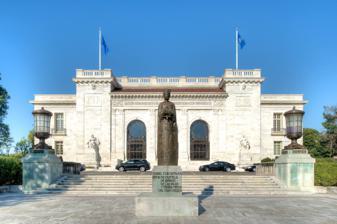
Building: Pan American Union Building
Country: United States of America
Year built: 1910
Headquarters for the Organization of American States in Washington, D.C. United States historic place Pan American Union Building U.S. National Register of Historic Places U.S. National Historic Landmark Organization of American States headquarters building, with the Statue of Isabella I in front (2015) Location 17th Street NW between C Street NW and Constitution Avenue , NW. Washington, D.C. Coordinates 38°53′34″N 77°02′25″W / 38.89288°N 77.04026°W / 38.89288; -77.04026 Built 1908–1910 Architect Paul P. Cret and Albert Kelsey NRHP reference No. 69000298 , 10000625 Significant dates Added to NRHP 4 June 1969 Designated NHL 13 January 2021 The Pan American Union Building is the headquarters for the Organization of American States . It is located at 17th Street N.W. between C Street N.W. and Constitution Avenue , Northwest, Washington, D.C. History On the former site of the John Peter Van Ness Mansion . The cornerstone was laid on May 11, 1908, by Theodore Roosevelt , Elihu Root , and Andrew Carnegie (who largely financed the building's construction), and the building was dedicated on April 26, 1910. In 1919, the initial meeting of the International Labour Organization was held in the building. Between 1921 and 1922, the building was used for committee and subcommittee hearings throughout the Washington Naval Conference while closely guarded by marines with fixed bayonets. The building was added to the National Register of Historic Places in 1969, and was designated a National Historic Landmark in 2021, for its architecture and its role in international diplomacy. References